DETA Air

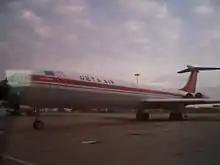
A retired Ilyushin Il-62 of DETA Air at Almaty International Airport.

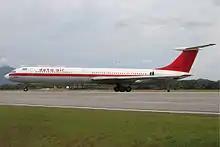
A retired Ilyushin Il-62 of DETA Air.

D.E.T.A. LLP operating as DETA Air was an airline, with bases in Almaty and Shymkent, Kazakhstan. Their principal airline routes were to Hong Kong and Istanbul.